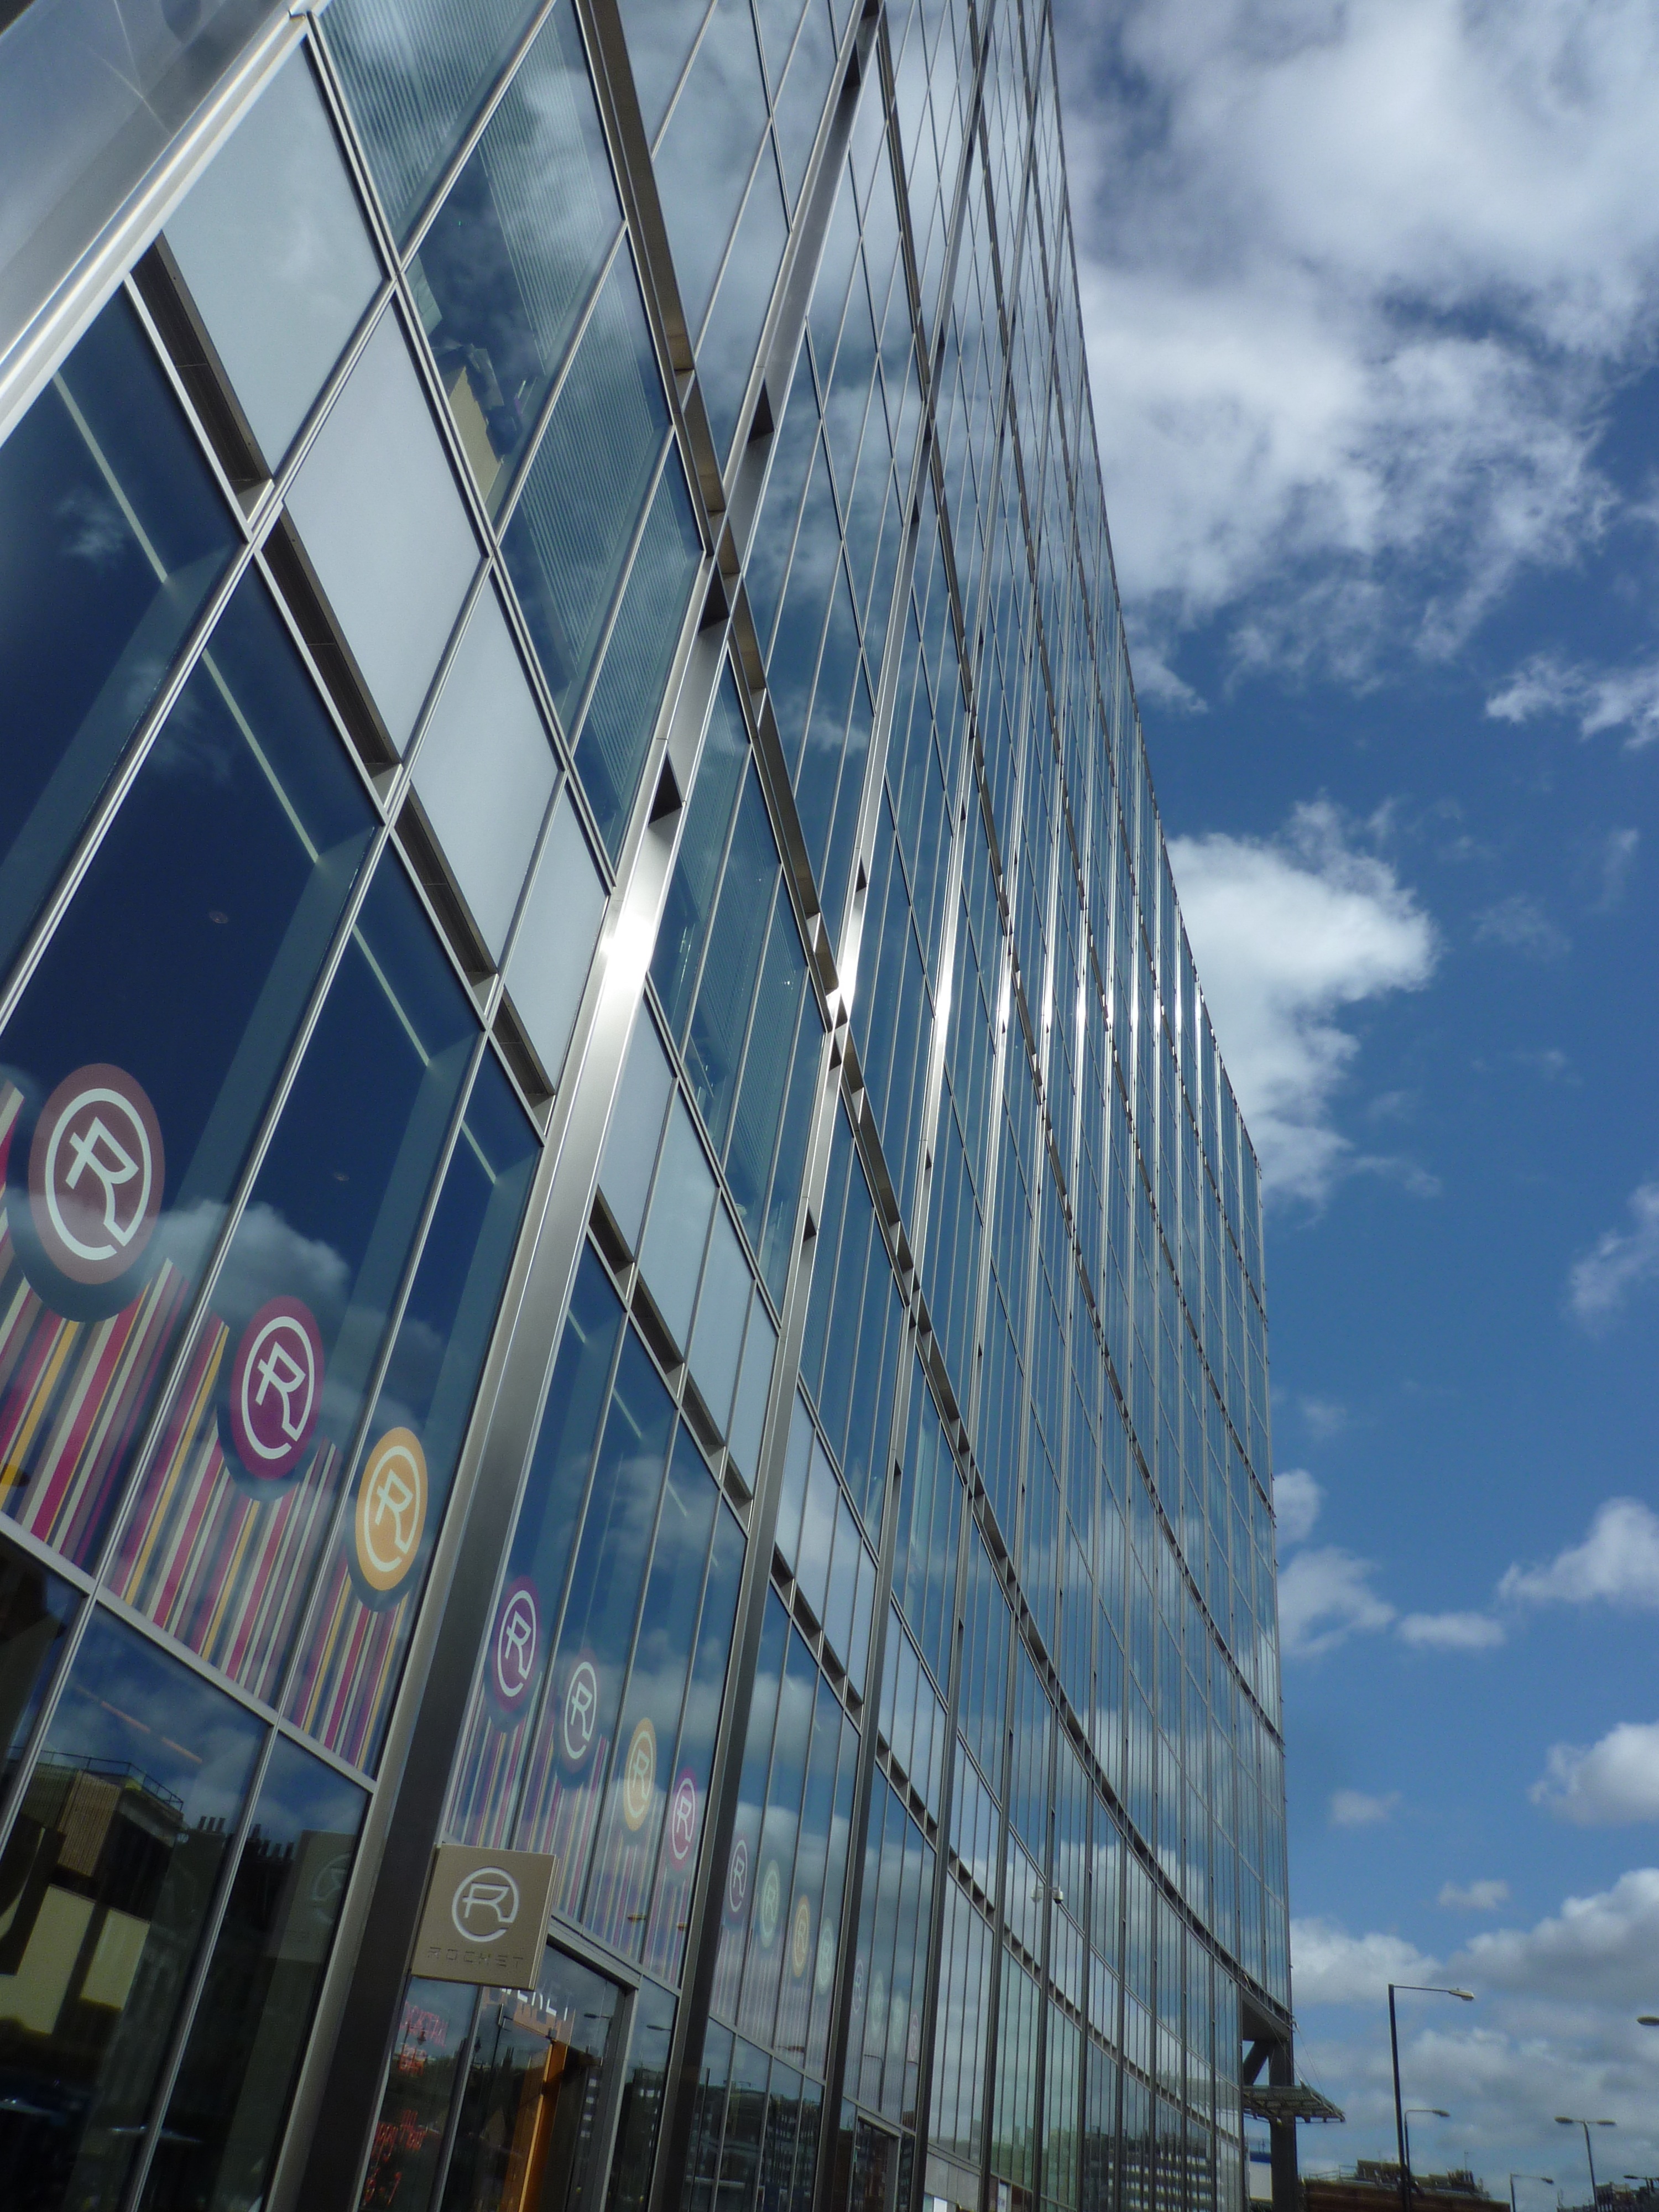
architecture, structure, sky, bridge, street, town, building, city, skyscraper, urban, cityscape, downtown, line, reflection, tower, corporate, office, landmark, facade, blue, exterior, business, tower block, uk, london, bright, headquarters, built, finance, urban area